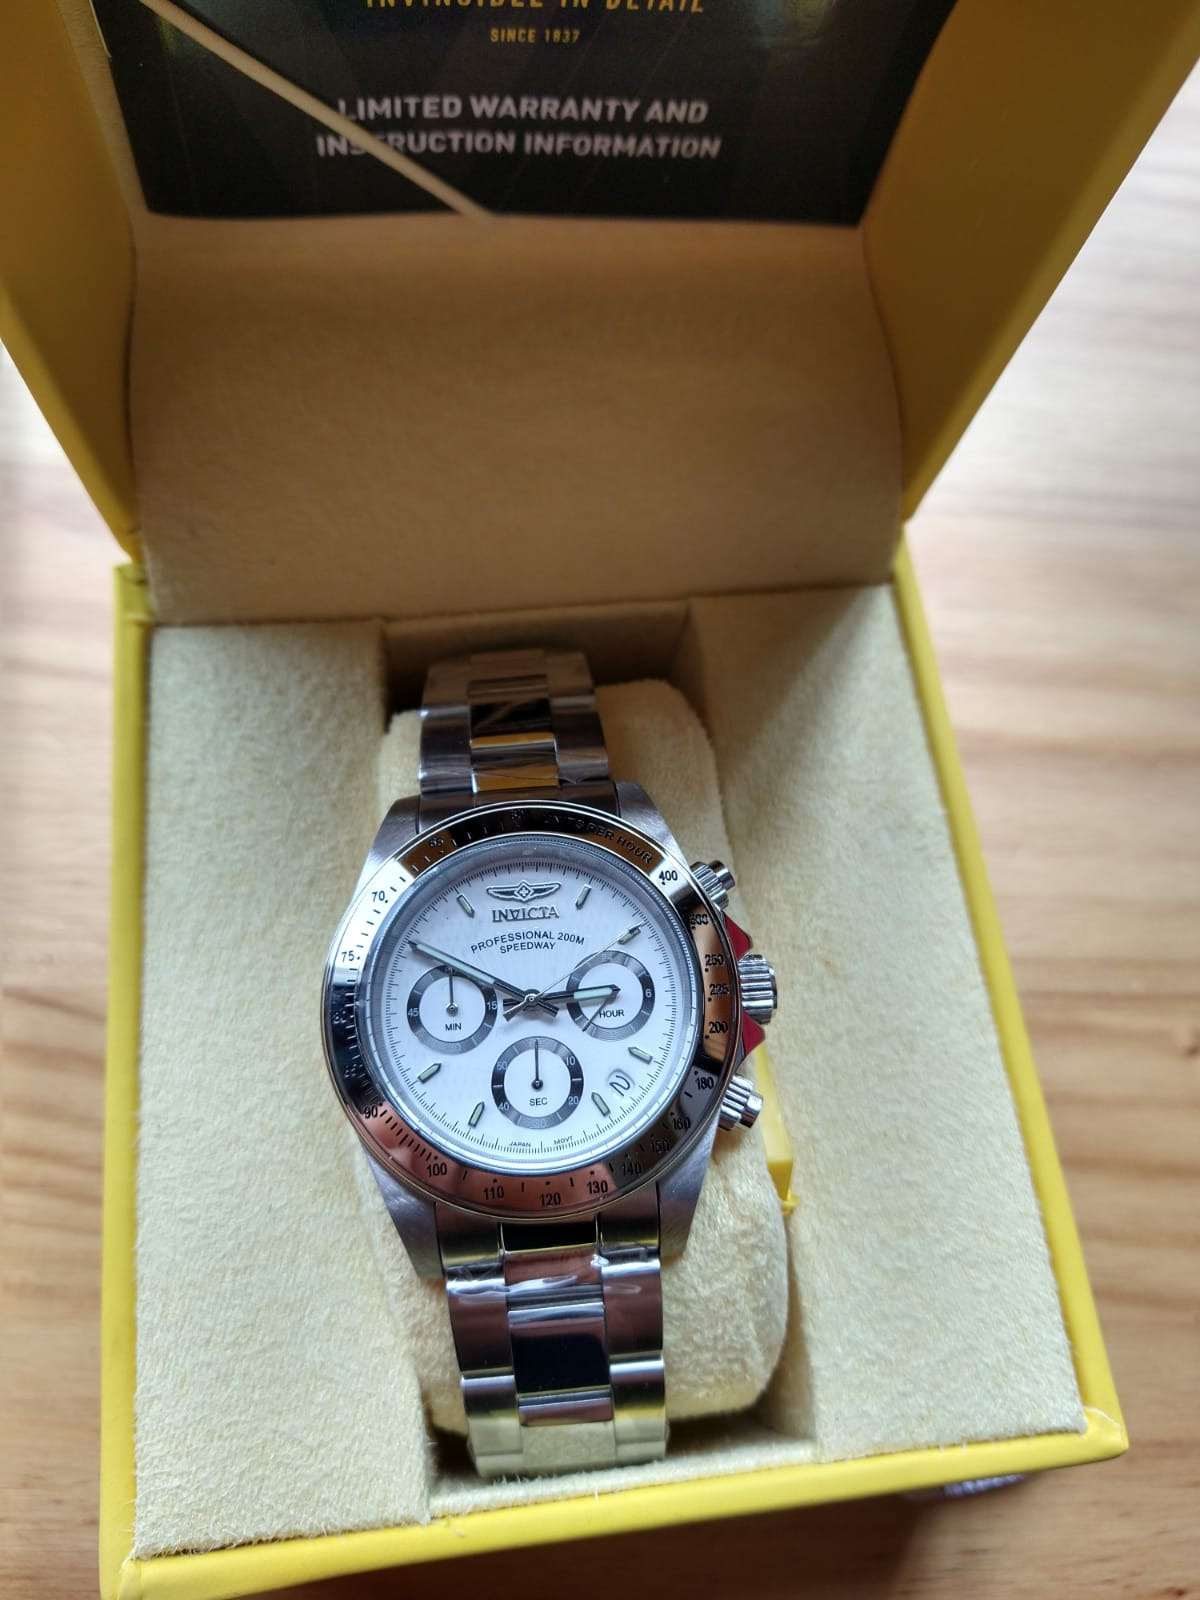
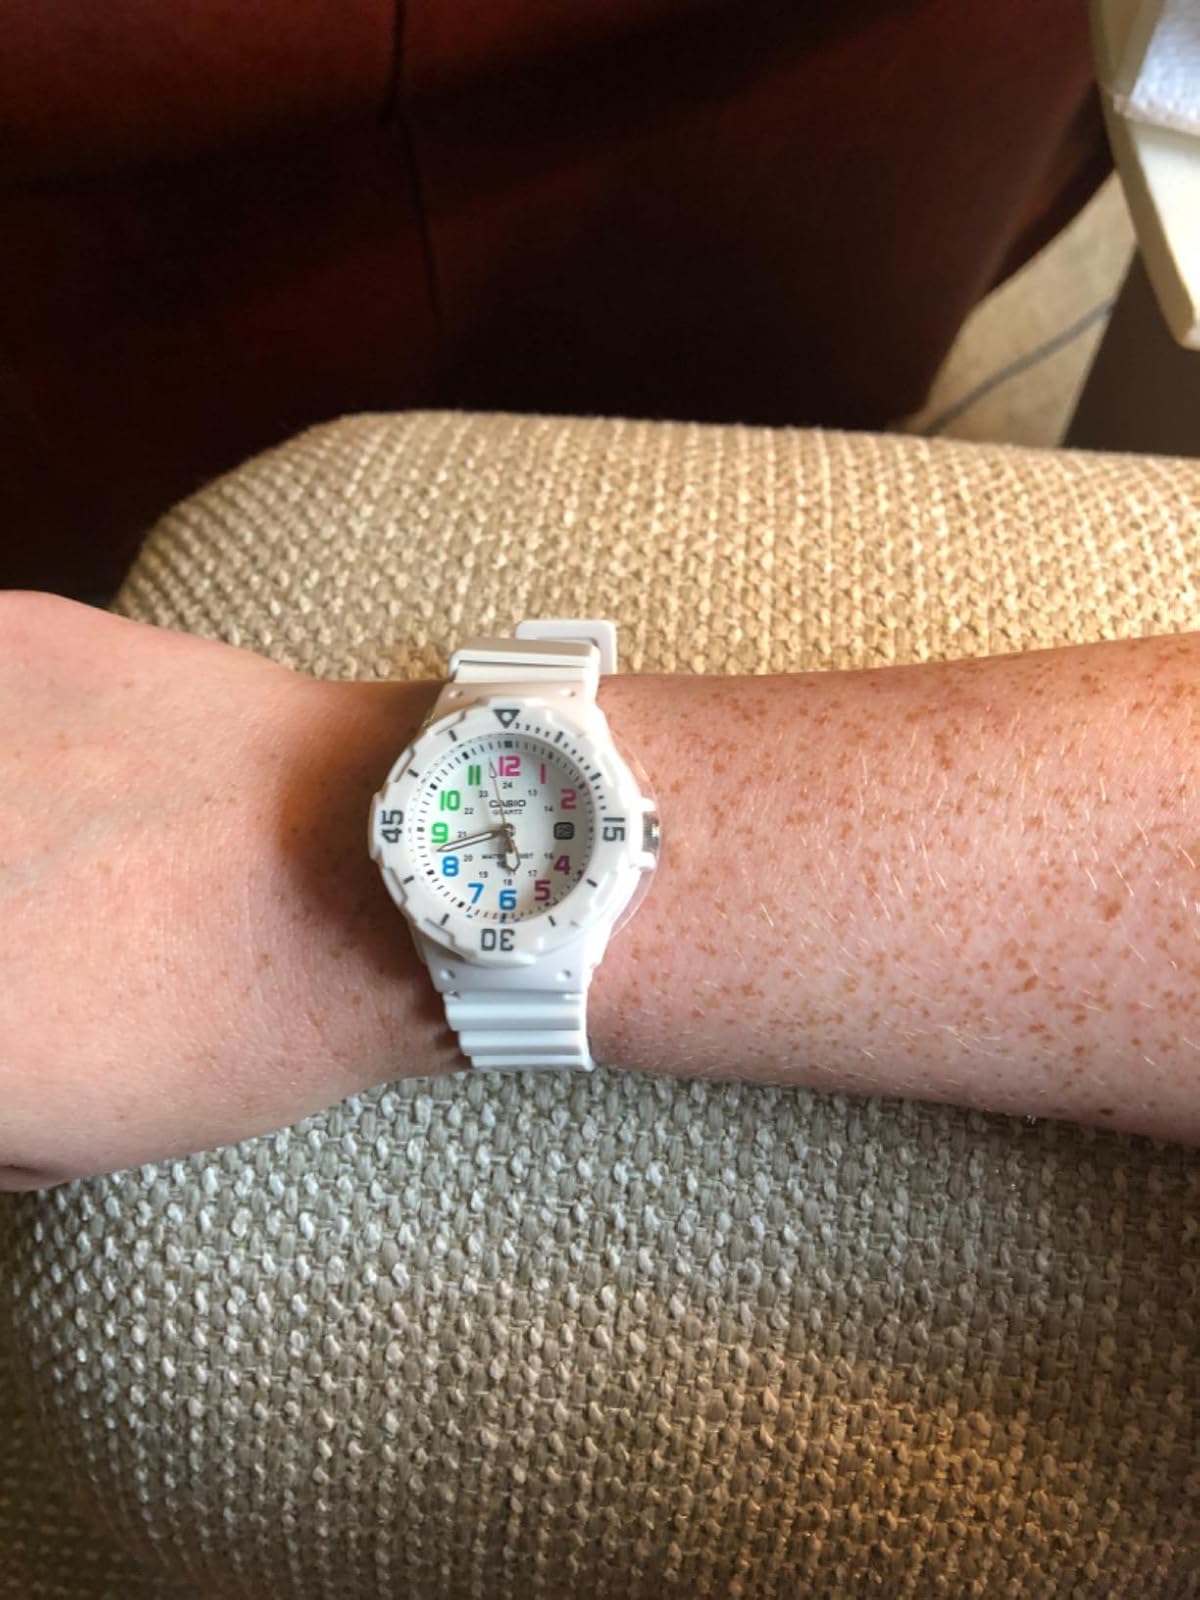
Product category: accessories_watch
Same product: no